Destin Daniel Cretton

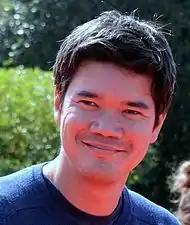

After graduating from film school, Cretton made his feature directorial debut with the 90 minute film, "I Am Not a Hipster", which premiered at Sundance on January 20, 2012. The film was produced by Ron Najor, who would later go on to produce the feature adaptation of Short Term 12 alongside Maren Olson, Asher Goldstein, and Joshua Astrachan. Cretton's feature-length screenplay won one of the Academy of Motion Picture Arts and Sciences' five Nicholl Fellowships in Screenwriting in 2010.